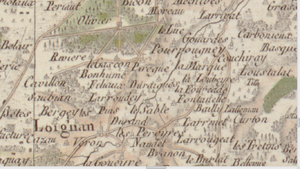
Carte de Cassini, feuille n°104, 1756
L'Eau Blanche est une rivière du sud-ouest de la France et un affluent gauche de la Garonne.